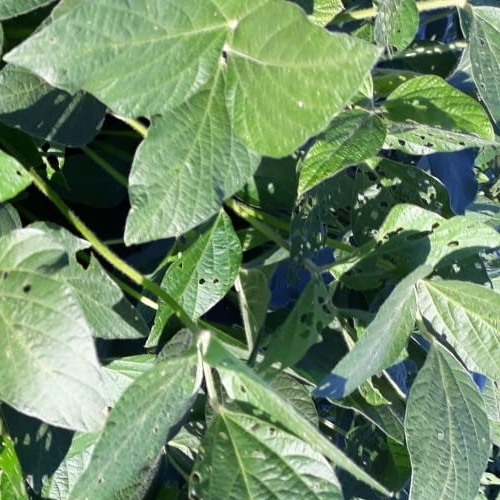
Label: Diabrotica_speciosa